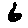
Label: 6